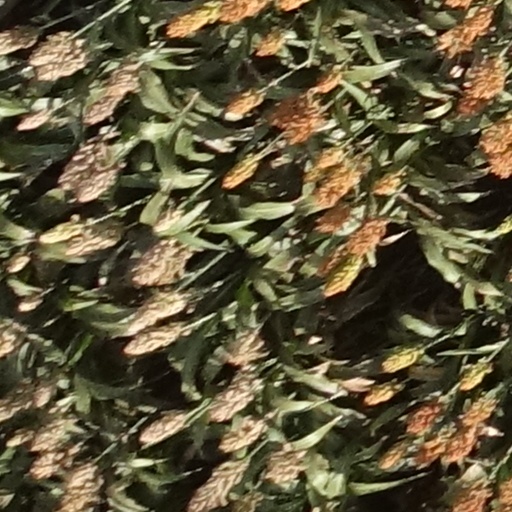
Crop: sorghum